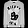
Label: Pullover